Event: Hurricane Matthew
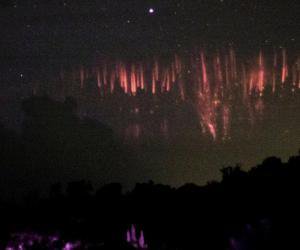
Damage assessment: damage